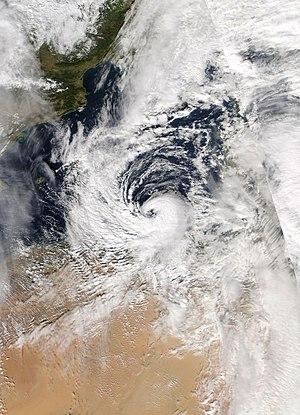
La saison des tempêtes hivernales en Europe de 2019-2020 désigne l'apparition de cyclones extratropicaux en Europe. La plupart des cyclones extratropicaux en Europe se forment entre septembre et mars.